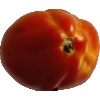
Label: Tomato 1